Pitcher plant

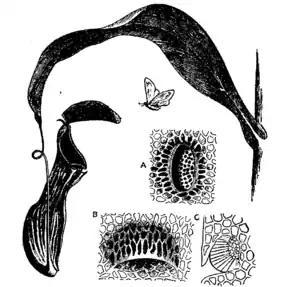
Pitcher of "Nepenthes distillatoria". A: Honey-glands from attractive surface of lid. B: Digestive fluid from interior of pitcher, in pocket-like depression of epidermis, opening downwards. C: Transverse section of the same.

Scanning electron micrograph inner surface of pitcher plant